Theodore Janssen

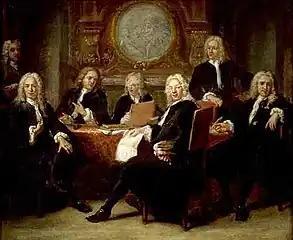
Sir Theodore Janssen, possibly with fellow founders of the South Sea Company. c.1720 Attributed to William Hogarth

Sir Theodore Janssen of Wimbledon, 1st Baronet (1650s, Angoulême, France – 22 September 1748, Wimbledon, London) was a French-born English financier and member of parliament who, after a long and successful career in commerce, was ruined and disgraced by his part in the South Sea Bubble.